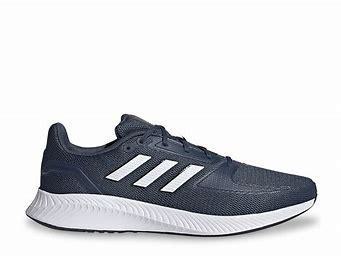
Brand: Adidas
Model: Runfalcon 2